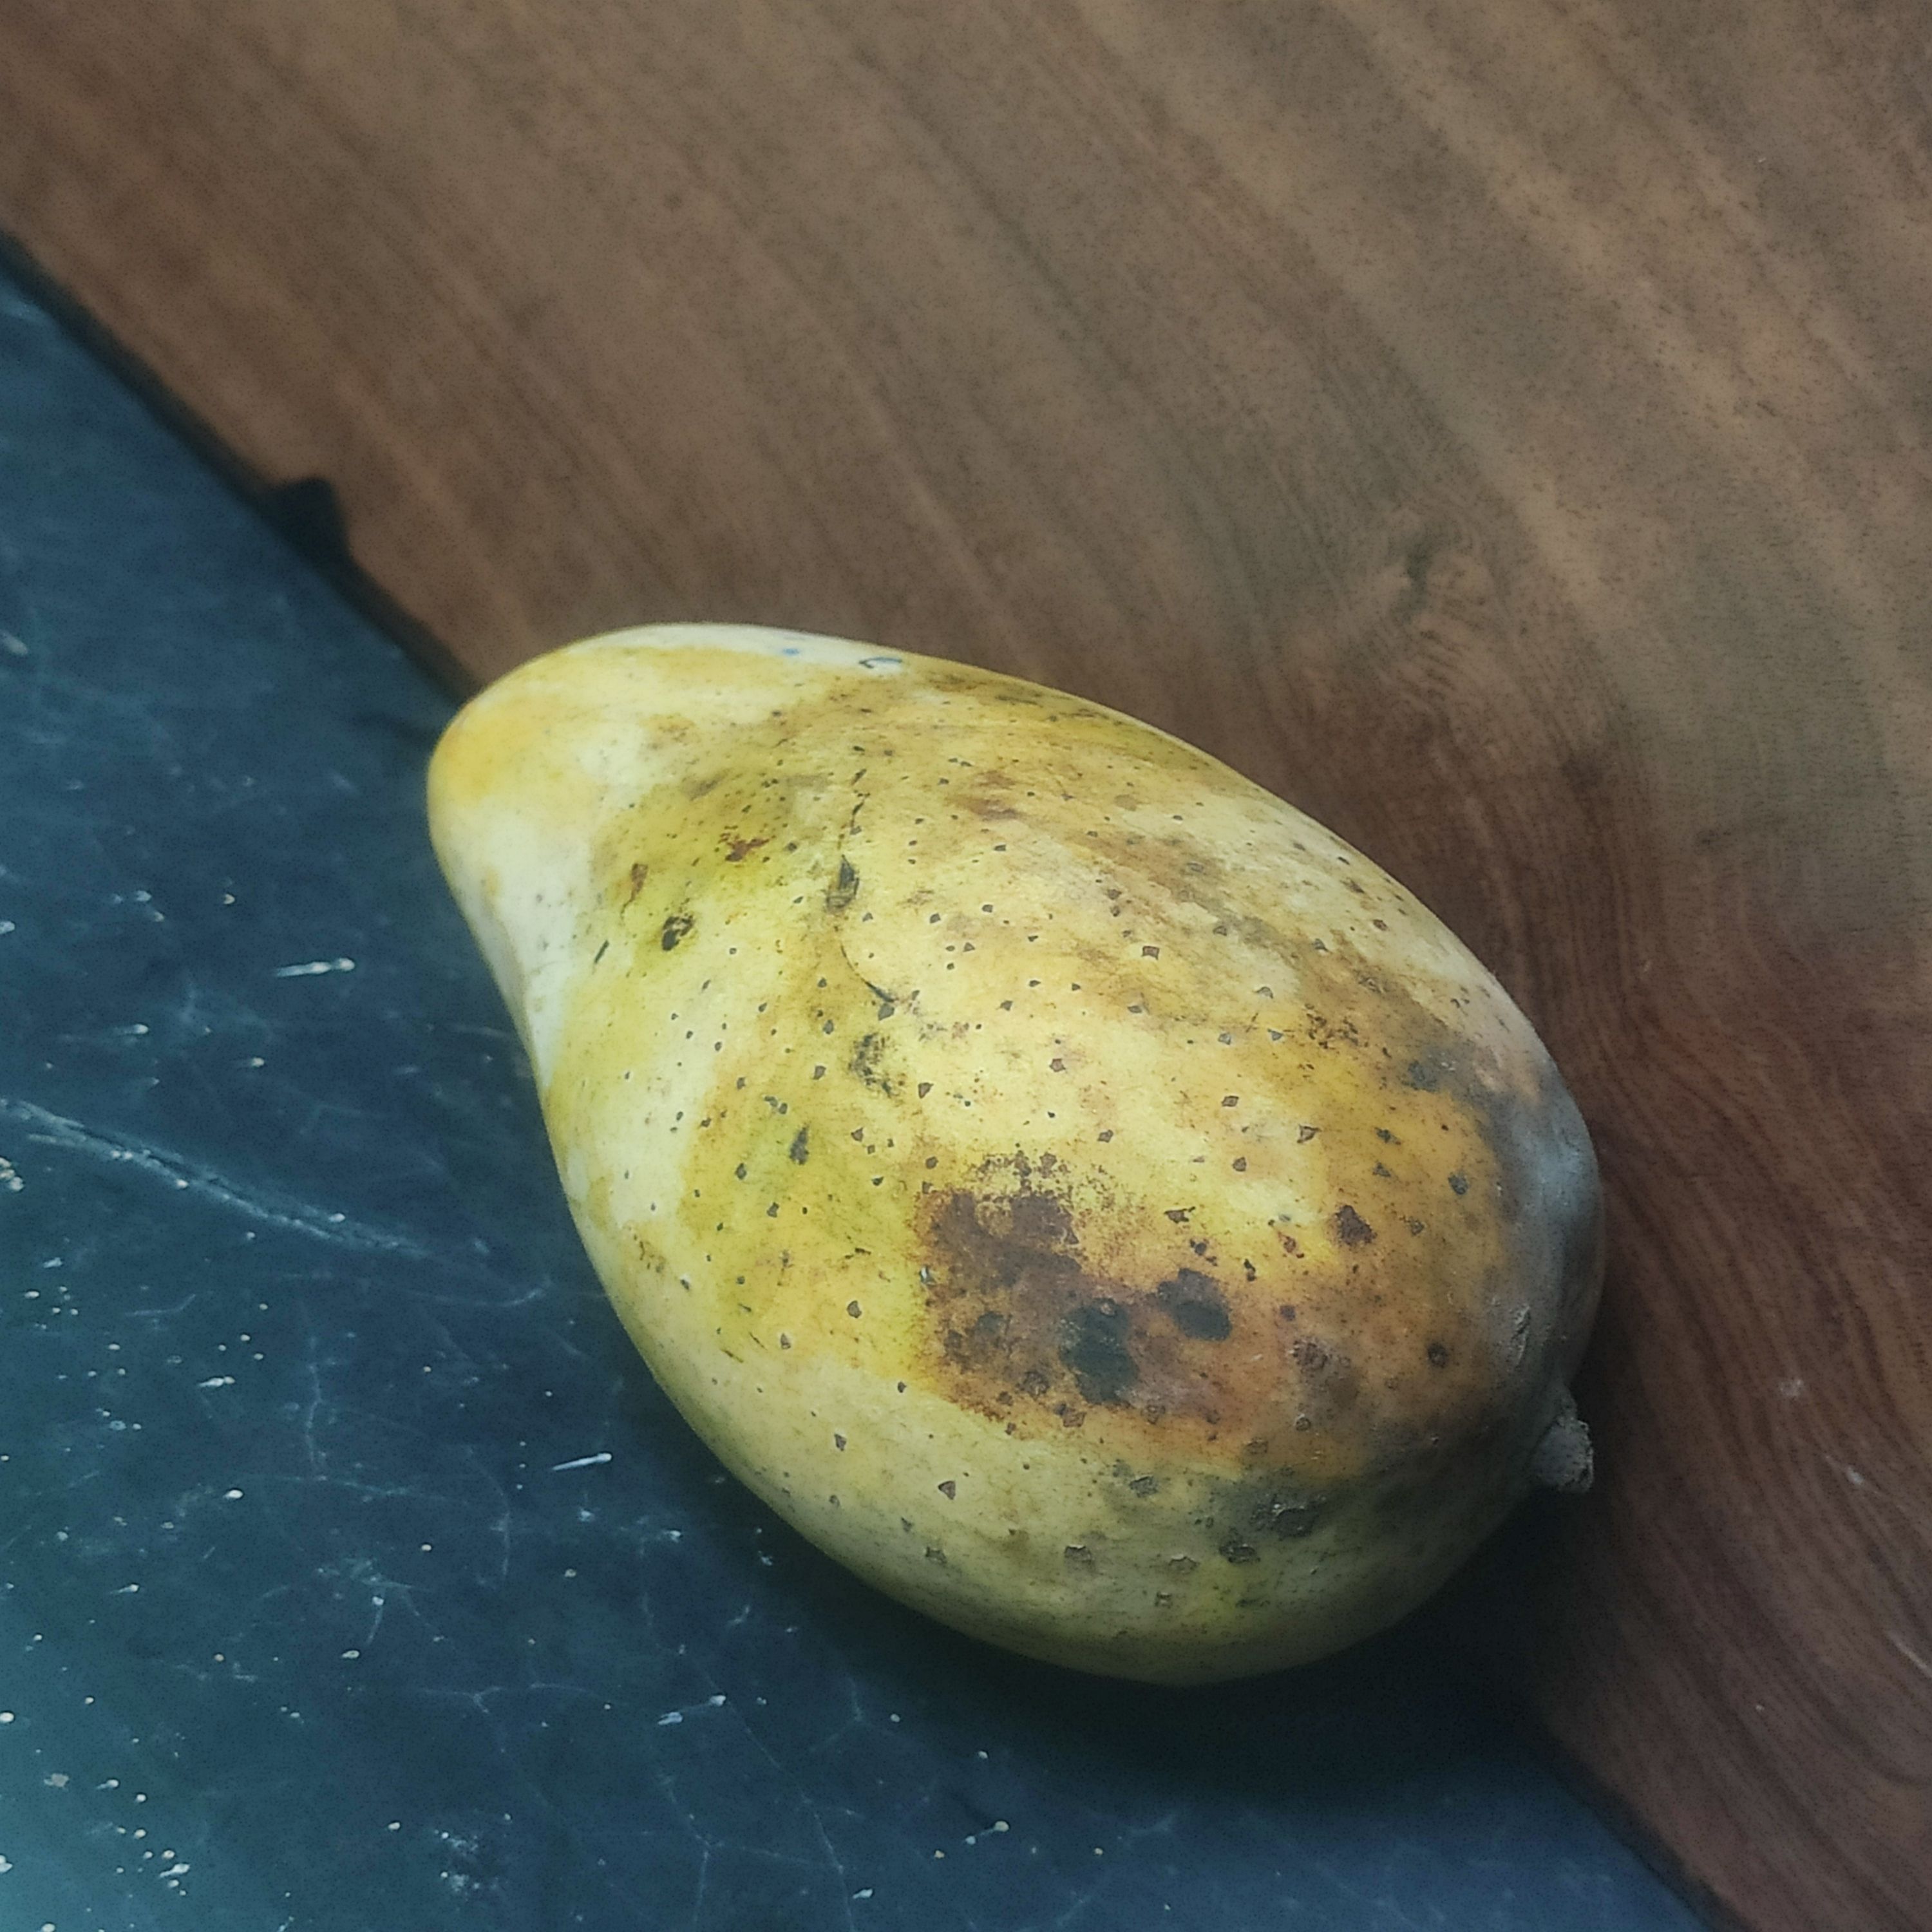
Fruit: mango
Grade: 2nd-grade